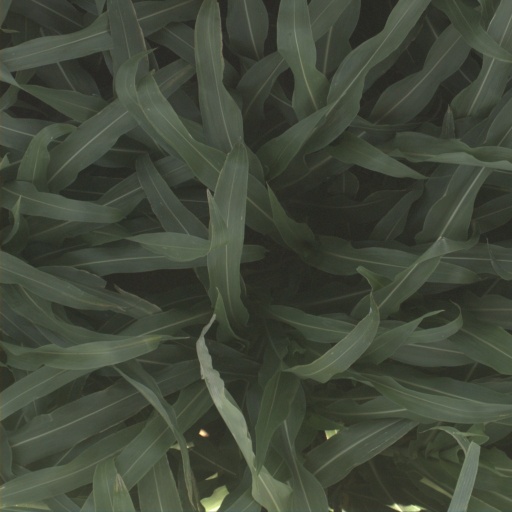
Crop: sorghum